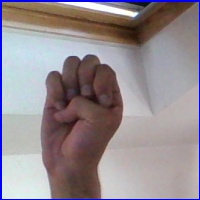
Letra: E